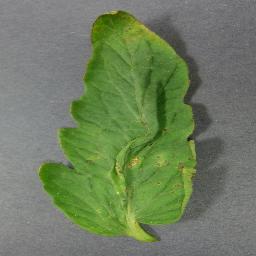
Label: Tomato___Bacterial_spot